Palais Royale Building

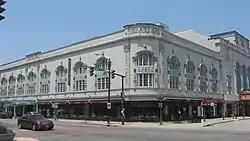
Palais Royale Building, July 2012

Palais Royale Building is a historic commercial building located in South Bend, St. Joseph County, Indiana. It was built in 1922 along with the neighboring Palace Theater by the Palace Theater Corporation. It is a three-story, rectangular, Spanish Renaissance Revival-style brick building with finely crafted terra cotta ornamentation. It features a series of monumental semi-elliptical arched windows. The interior originally housed a two-story ballroom. A bombing on January 10, 1935, blew out most of the storefront windows and destroyed the corner suite.